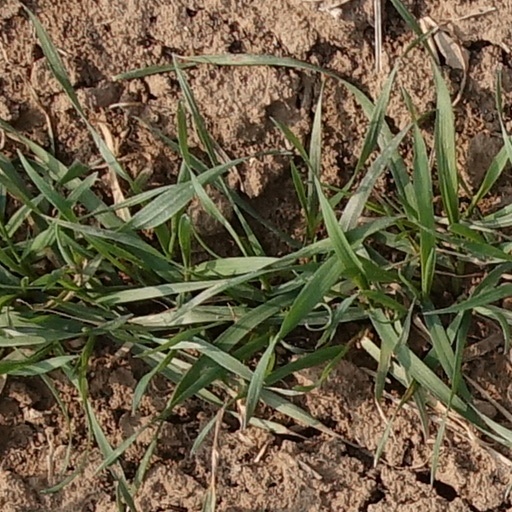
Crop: wheat